Anne D. Neal

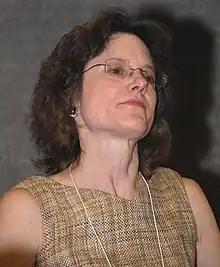
Neal at a conference in June 2008

Anne deHayden Neal is the former president of the American Council of Trustees and Alumni (ACTA), a non-profit organization with a stated mission of advancing academic quality, accountability and affordability at colleges and universities in the United States.